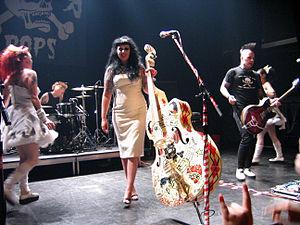
HorrorPops, aussi simplement stylisé Horrorpops, est un groupe de psychobilly danois. Le groupe ne compte aucun DVD, mais il fait une apparition dans le film Punk Rock Hollocaust. Le clip de Miss Take est disponible sur le DVD de Punk Rock Hollocaust en bonus ainsi qu'un live, et sur Punk-O-Rama 10. Par ailleurs d'autres vidéos sont disponibles sur Internet.